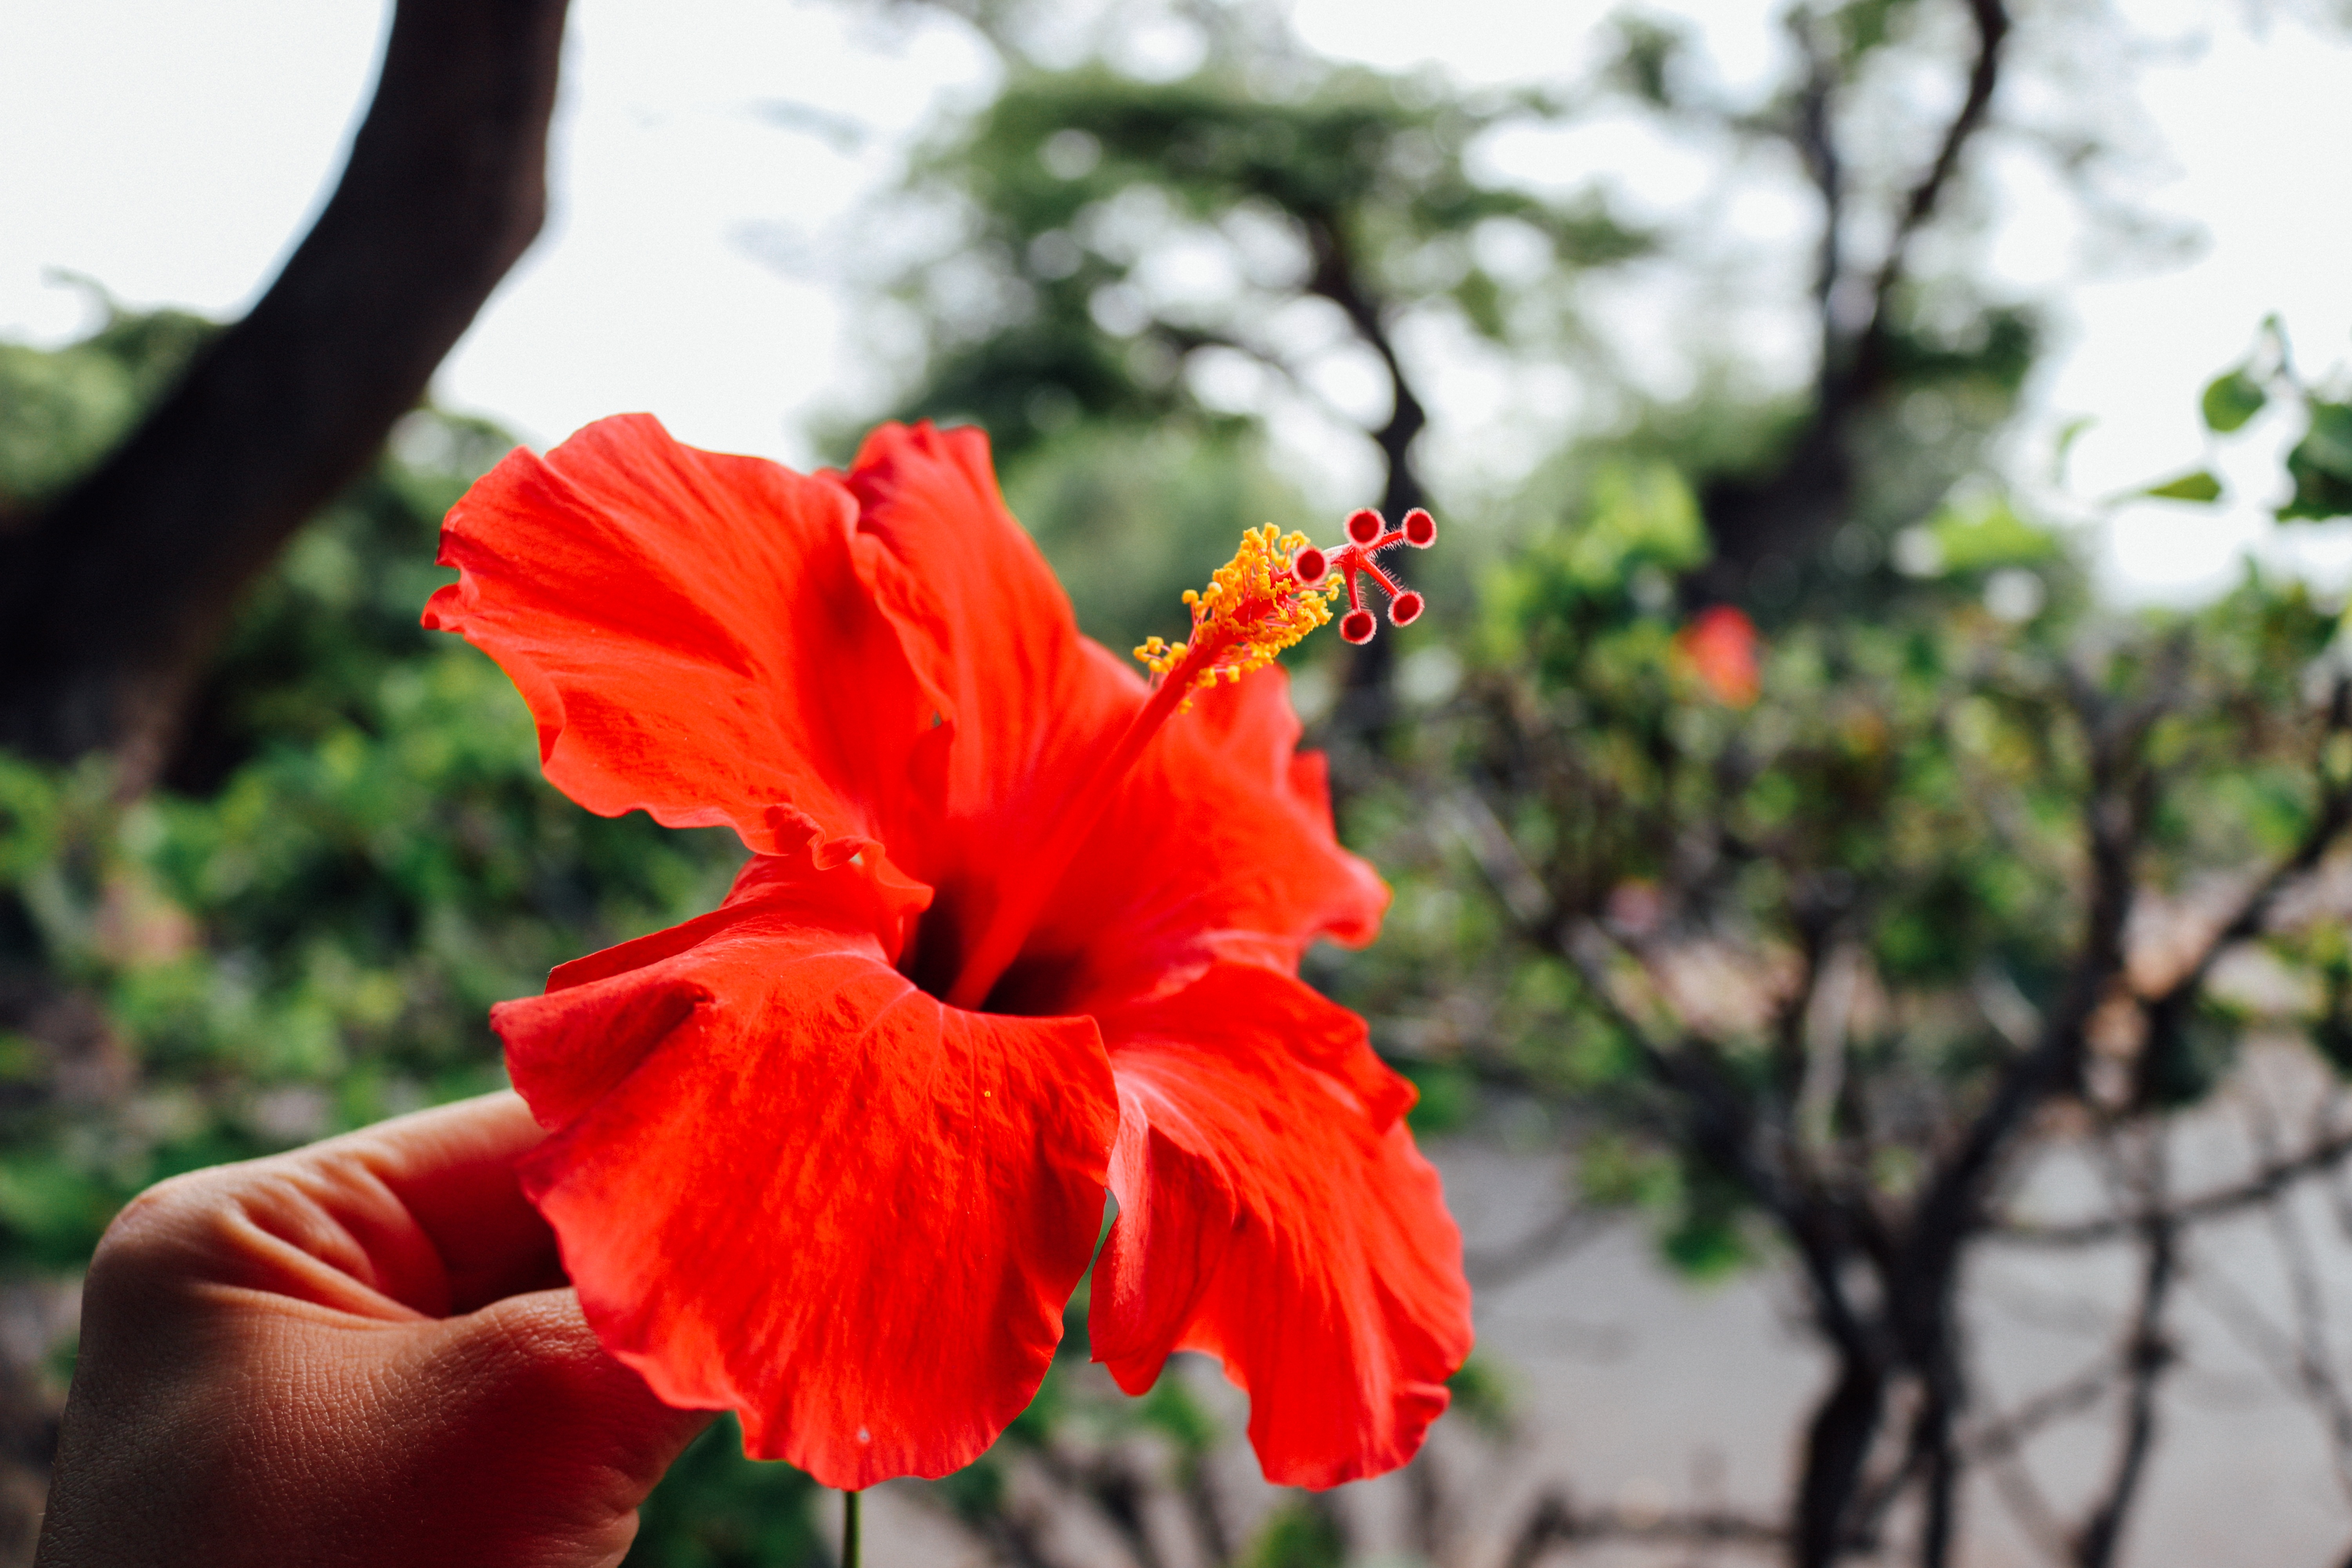
nature, blossom, plant, leaf, flower, petal, summer, floral, red, tropical, botany, hawaii, flora, design, exotic, hawaiian, hibiscus, aloha, flowering plant, hawaiian flowers, land plant